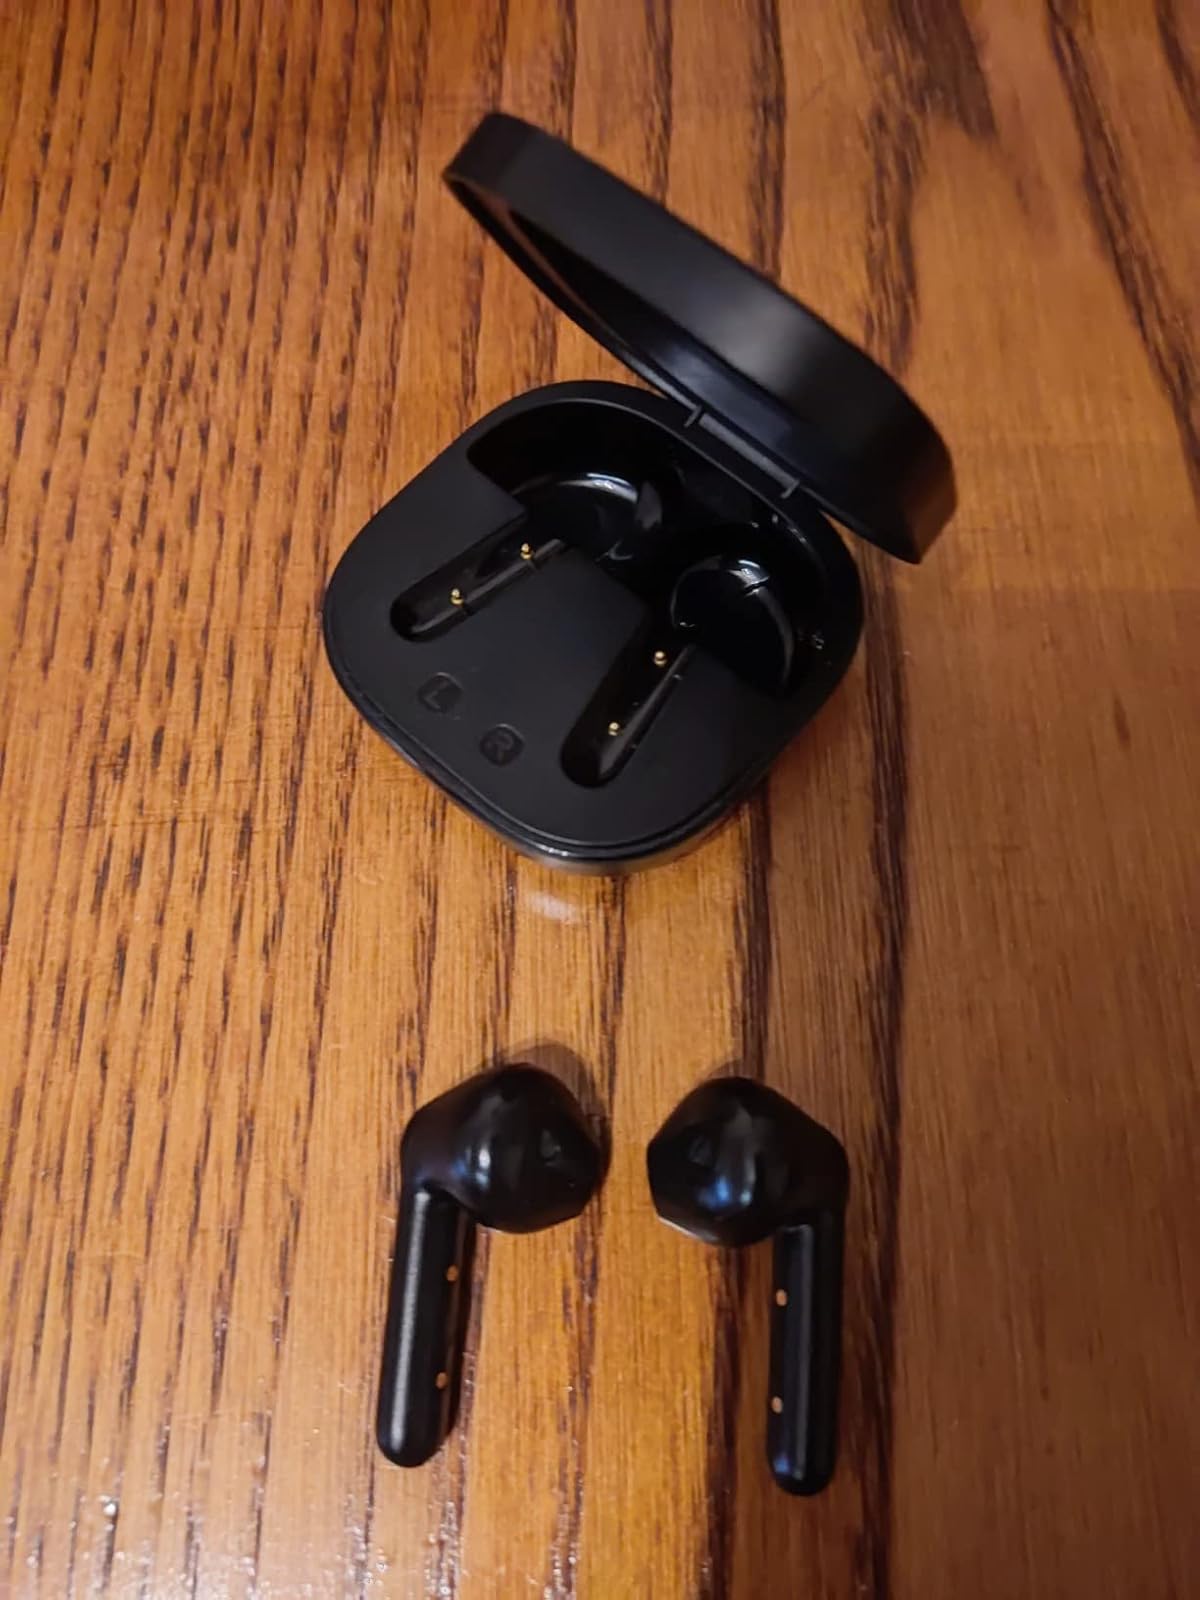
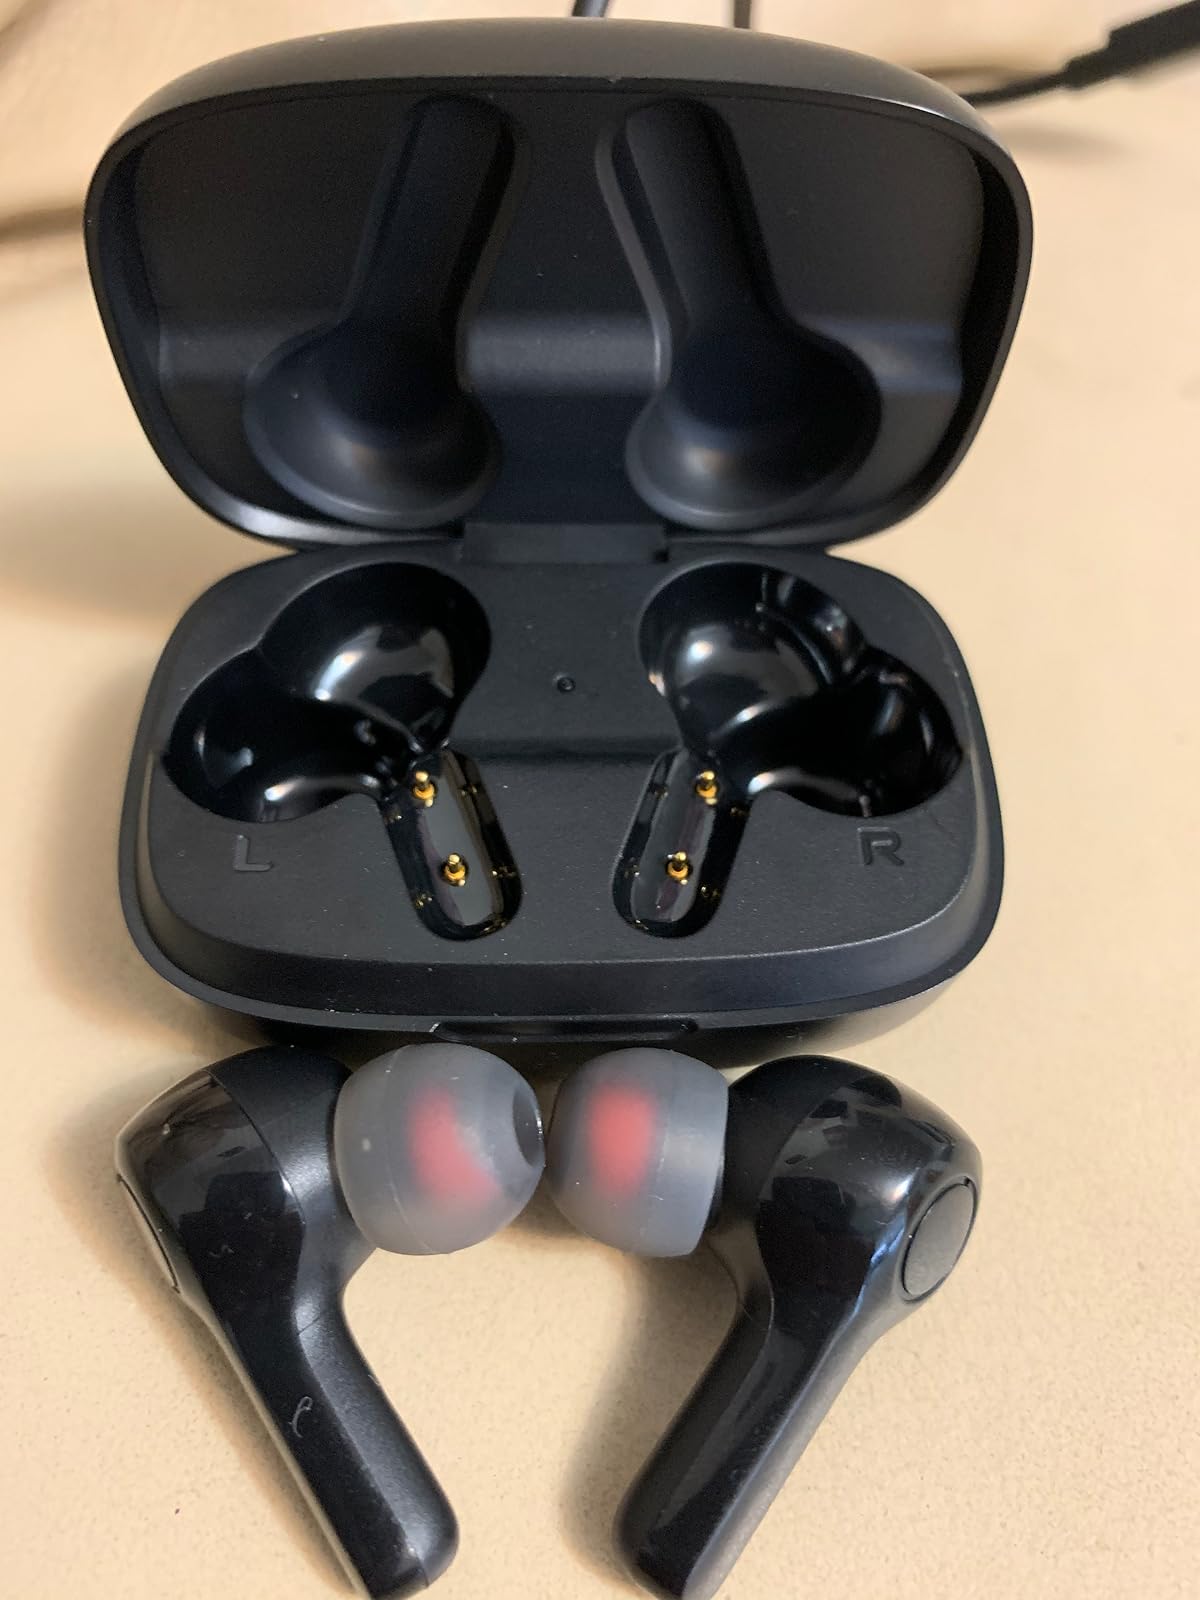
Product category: earbuds
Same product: no